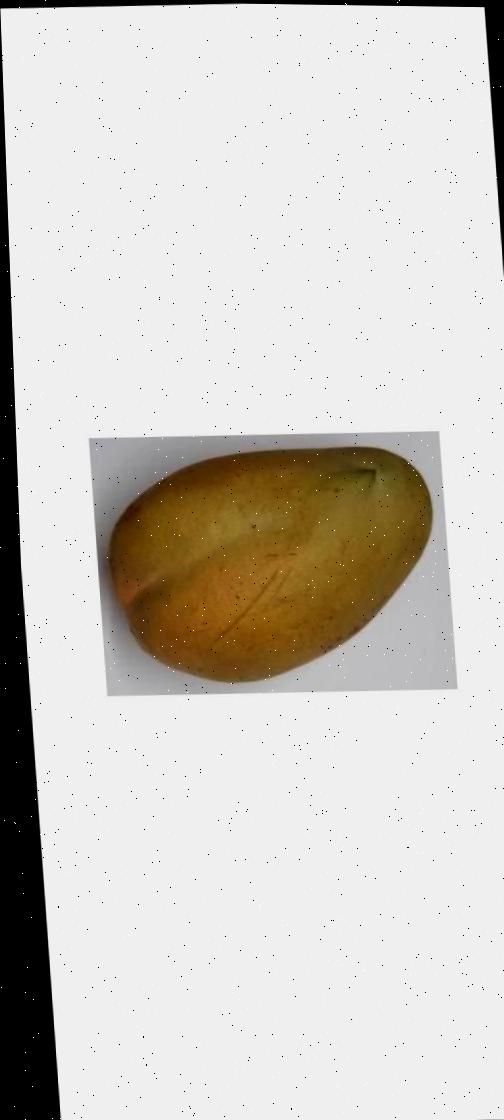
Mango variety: Bari-11